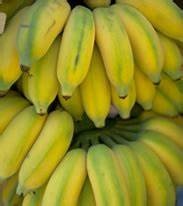
Label: banana